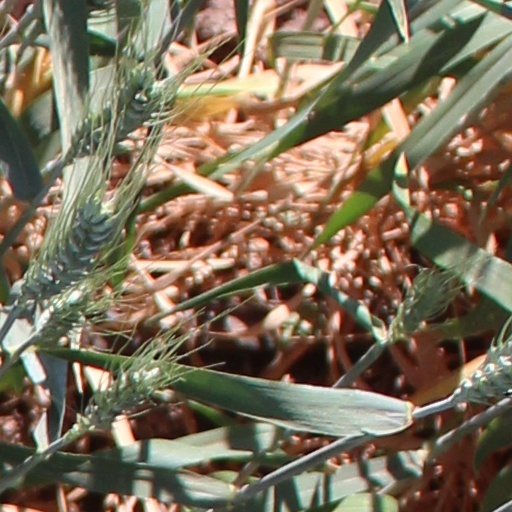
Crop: wheat